Myjava Hills

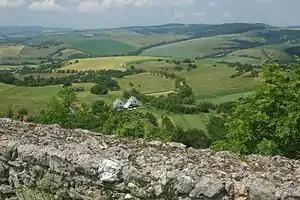
The village of Podbranč among the Myjava Hills

The Myjava Hills is an area of hills in western Slovakia, rugged highlands along the Myjava River composed of Carpathian flysch. Geologically it is one range of the Slovak-Moravian Carpathians of the Outer Western Carpathians.